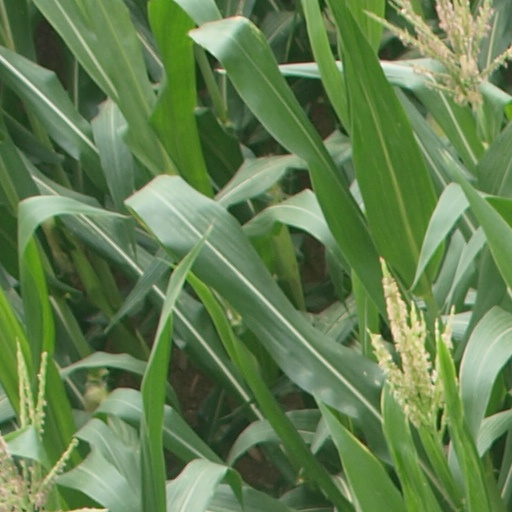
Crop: maize; corn